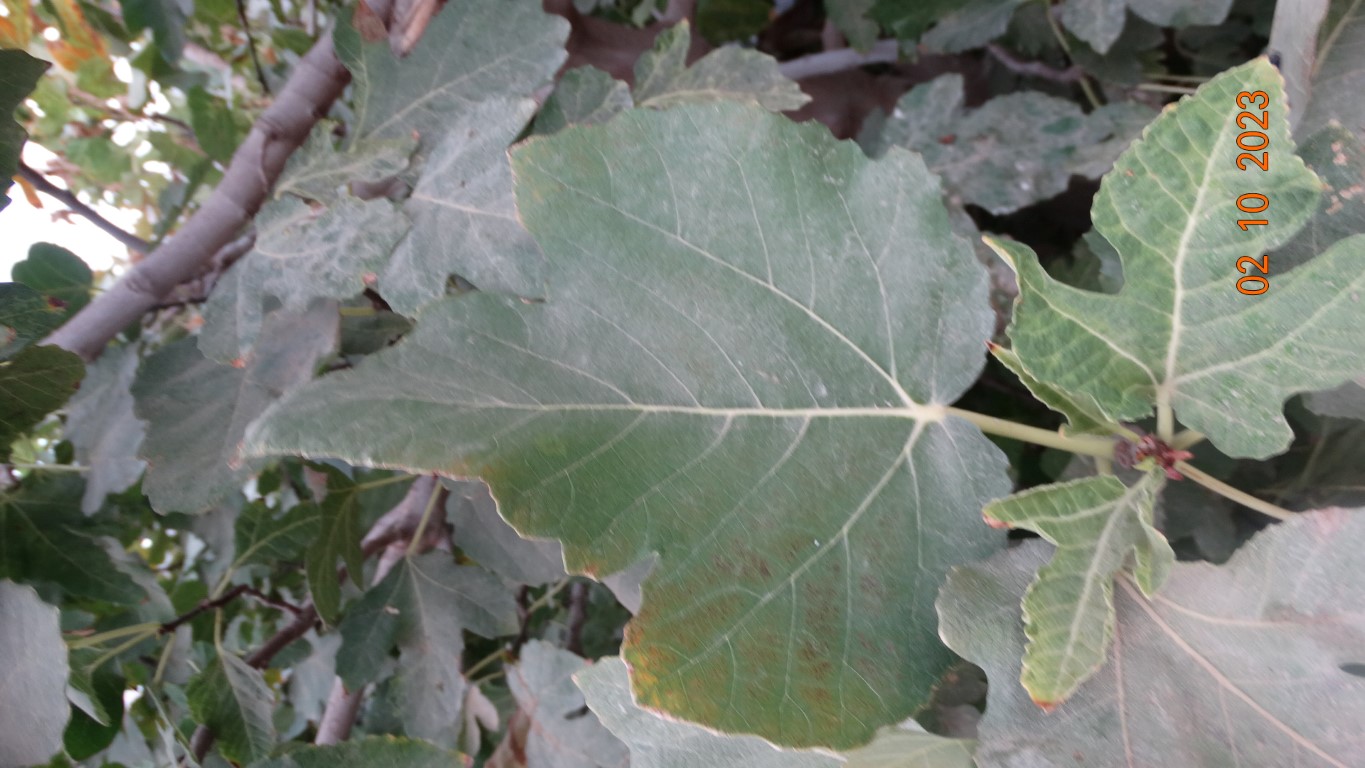
Label: healthy